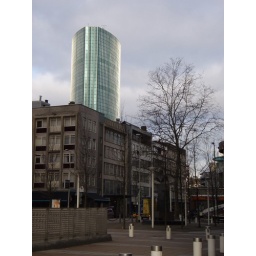
A brand new office building is in stark contrast to the post war development just outside the central area